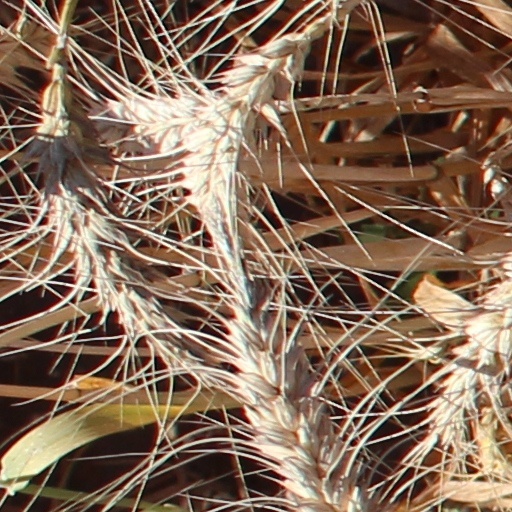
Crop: wheat